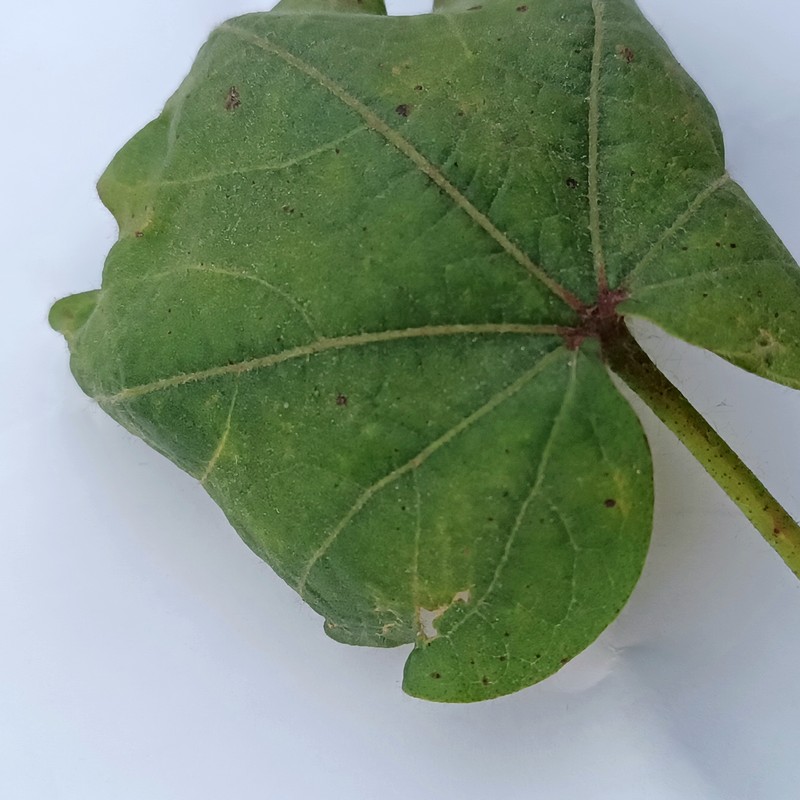
Label: Curl Virus